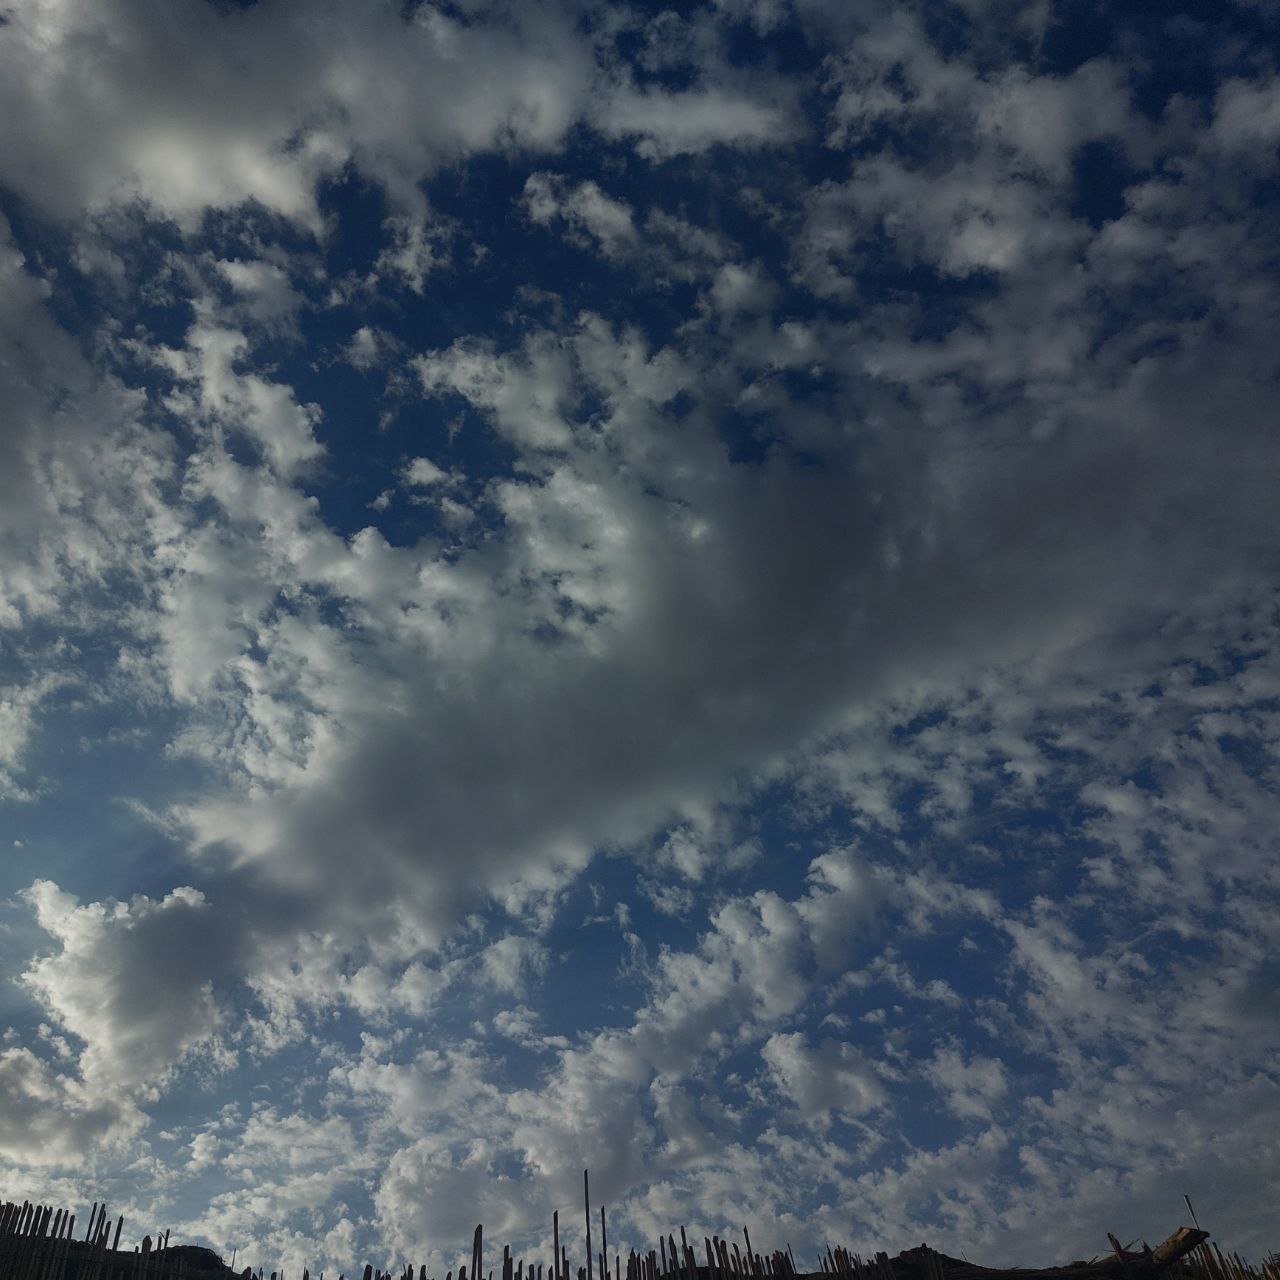
الوصف بالفصحى: سماء زرقاء صافية تتناثر فيها سحب ركامية صغيرة
الوصف بالعامية السودانية: سحاب تقيل في السماء
التصنيف: Nature & Landscape